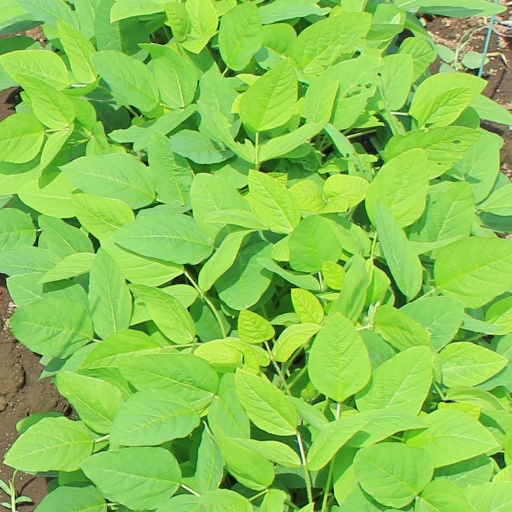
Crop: soybean